Cradley Heath

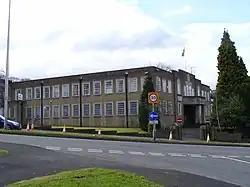
Former Rowley Regis Municipal Building, demolished in 2012.

Cradley Heath is part of the Cradley Heath and Old Hill ward which is represented by three councillors on Sandwell Borough Council.